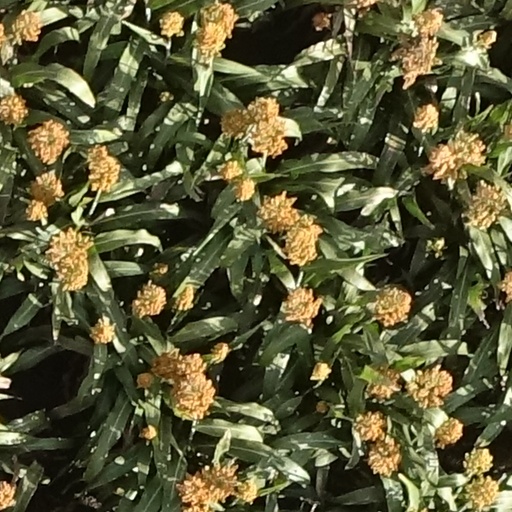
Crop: sorghum